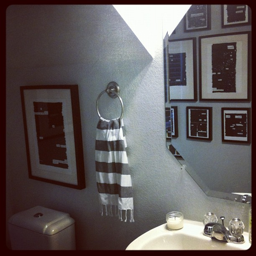
a bunch of pictures on a wall next to a sink
A bathroom with hand towel, mirror, and sink.
a picture of a bathroom decorated in shades of black white and grey.
A small bathroom has a sink, toilet, window and towel
Striped towel on rounded towel rack near picture and mirror.